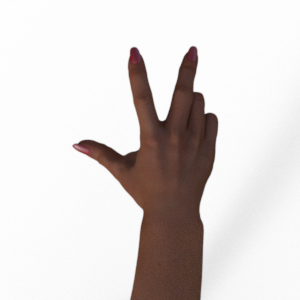
Label: scissors